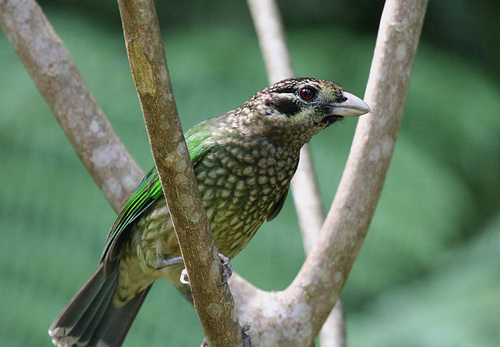
this bird is brown and white speckled with touches of iridescent green in its secondaries.
this bird has green specks on it with a green wingbar and brown eyerings
this is a brown and white bird with a green wing and a white beak.
this bird is brown and green in color with a white beak, and black eye rings.
this bird is brown with green on its wings and has a long, pointy beak.
smaller bird with a medium crescent shaped beak, bright green wings and a yellowish green belly.
this bird is green and white in color, with a white beak.
th bird is odd looking with green wings.
this stout bird has green and brown feathers and round black eyes and a stout beak.
this bird has wings that are green and has a spotted belly
Species: Spotted Catbird